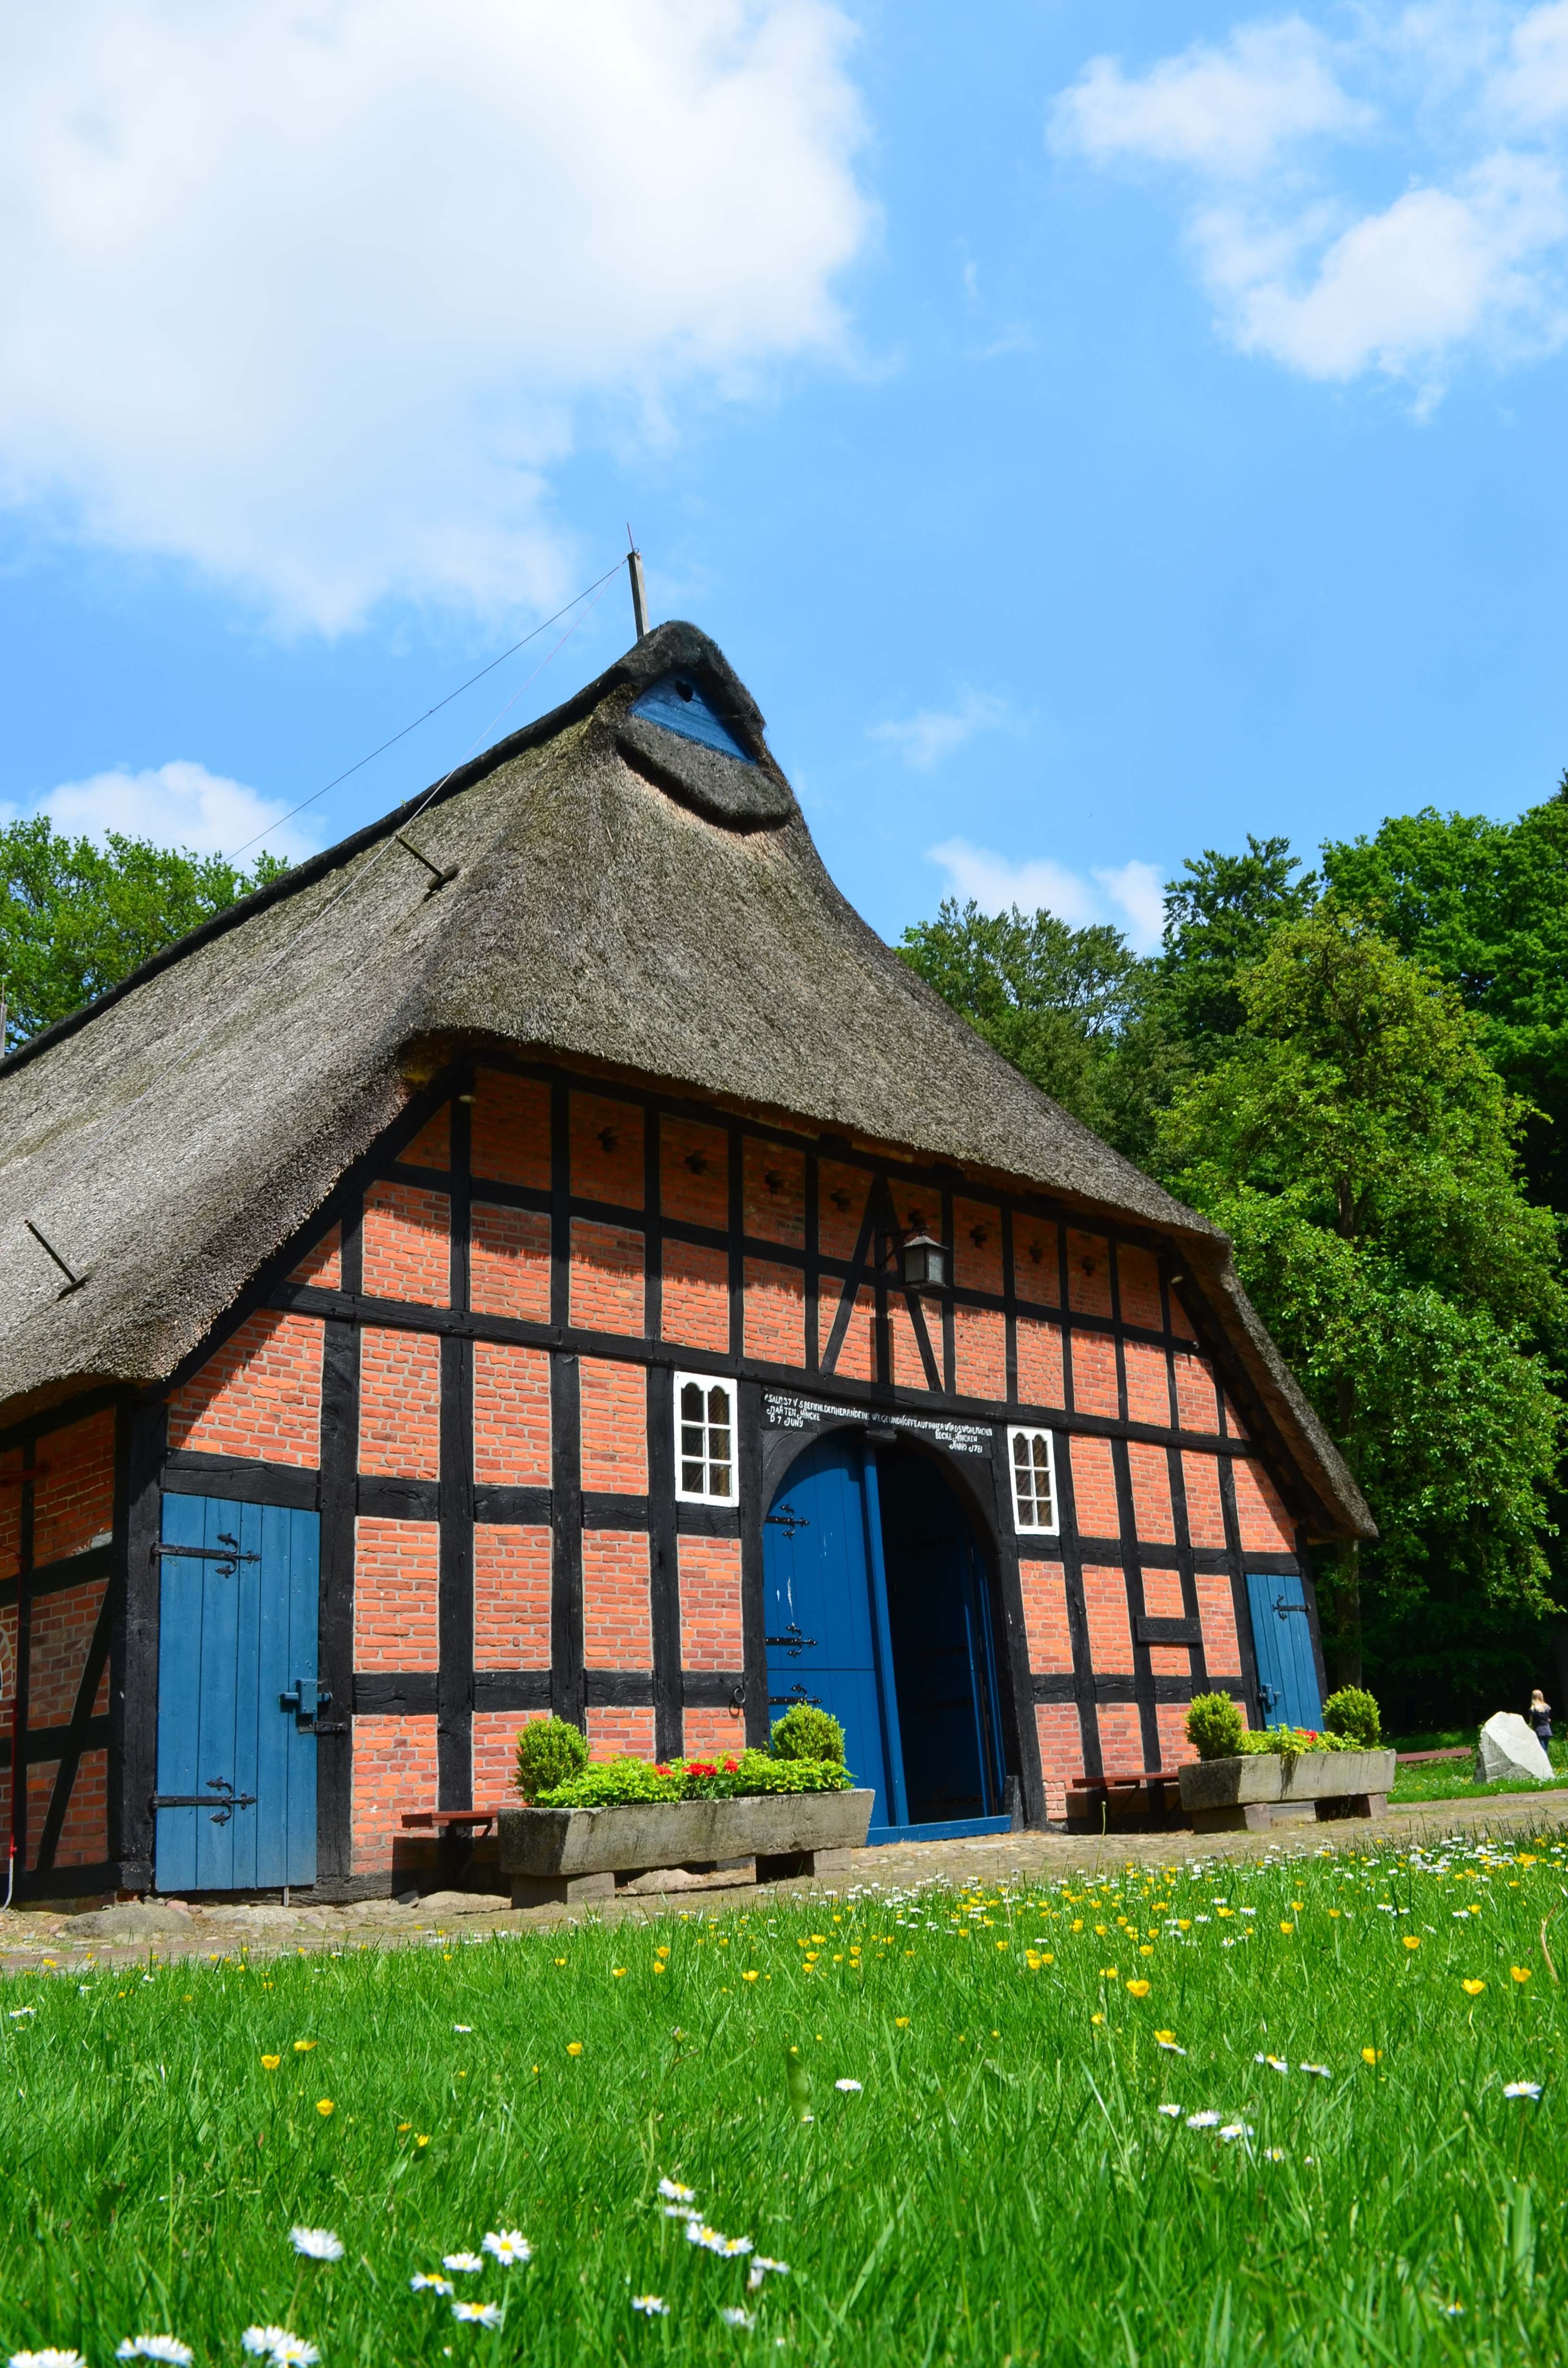
architecture, farm, house, building, barn, home, shed, cottage, thatched roof, farmhouse, estate, rural area, truss, forsthaus, heimathaus